Australian Army during World War I

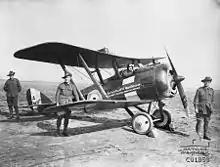
Biplane with soldiers wearing slouch hats standing around it.

During the Gallipoli Campaign four light horse brigades had been dismounted and fought alongside the infantry divisions. However, in March 1916 the ANZAC Mounted Division was formed in Egypt (so named because it contained one mounted brigade from New Zealand). Likewise, the Australian Mounted Division—formed in February 1917—was originally named the Imperial Mounted Division because it contained the British 5th and 6th Mounted Brigades. Each division consisted of three mounted light horse brigades, each of which consisted of three regiments. Following the expansion of the Desert Column in August 1917 these divisions formed part of the Desert Mounted Corps, which consisted of the ANZAC Mounted Division, Australian Mounted Division and the Imperial Camel Corps Brigade (which included a number of Australian, British and New Zealand camel companies). The AIF also included the Australian Flying Corps (AFC), which consisted of four operational squadrons—Nos. 1, 2, 3 and 4, and four training squadrons—Nos. 5, 6, 7 and 8. More than 2,000 women served with the AIF, mainly in the Australian Army Nursing Service. In addition, a number of other specialist units were also raised, including tunnelling companies, motor transport units, railway, ordnance, workshops and service units, and hospitals and other specialist medical and dental units. One small armoured unit was also raised.